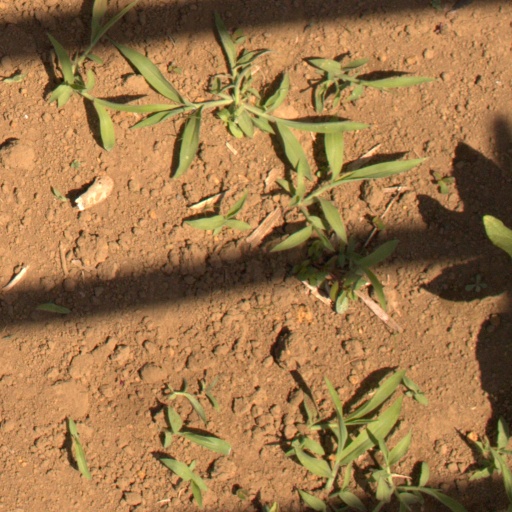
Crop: Jerusalem artichoke